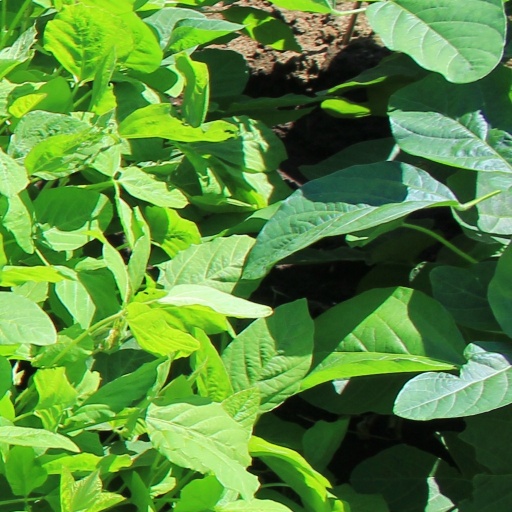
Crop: soybean